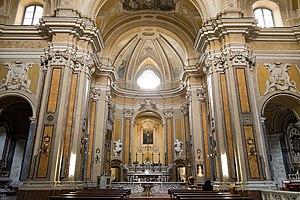
L'église San Giuseppe dei Vecchi est une église monumentale du centre historique de Naples située via Salvatore Tommasi au numéro 20. Elle est dédiée à saint Joseph et à l'Immaculée Conception de Lourdes.